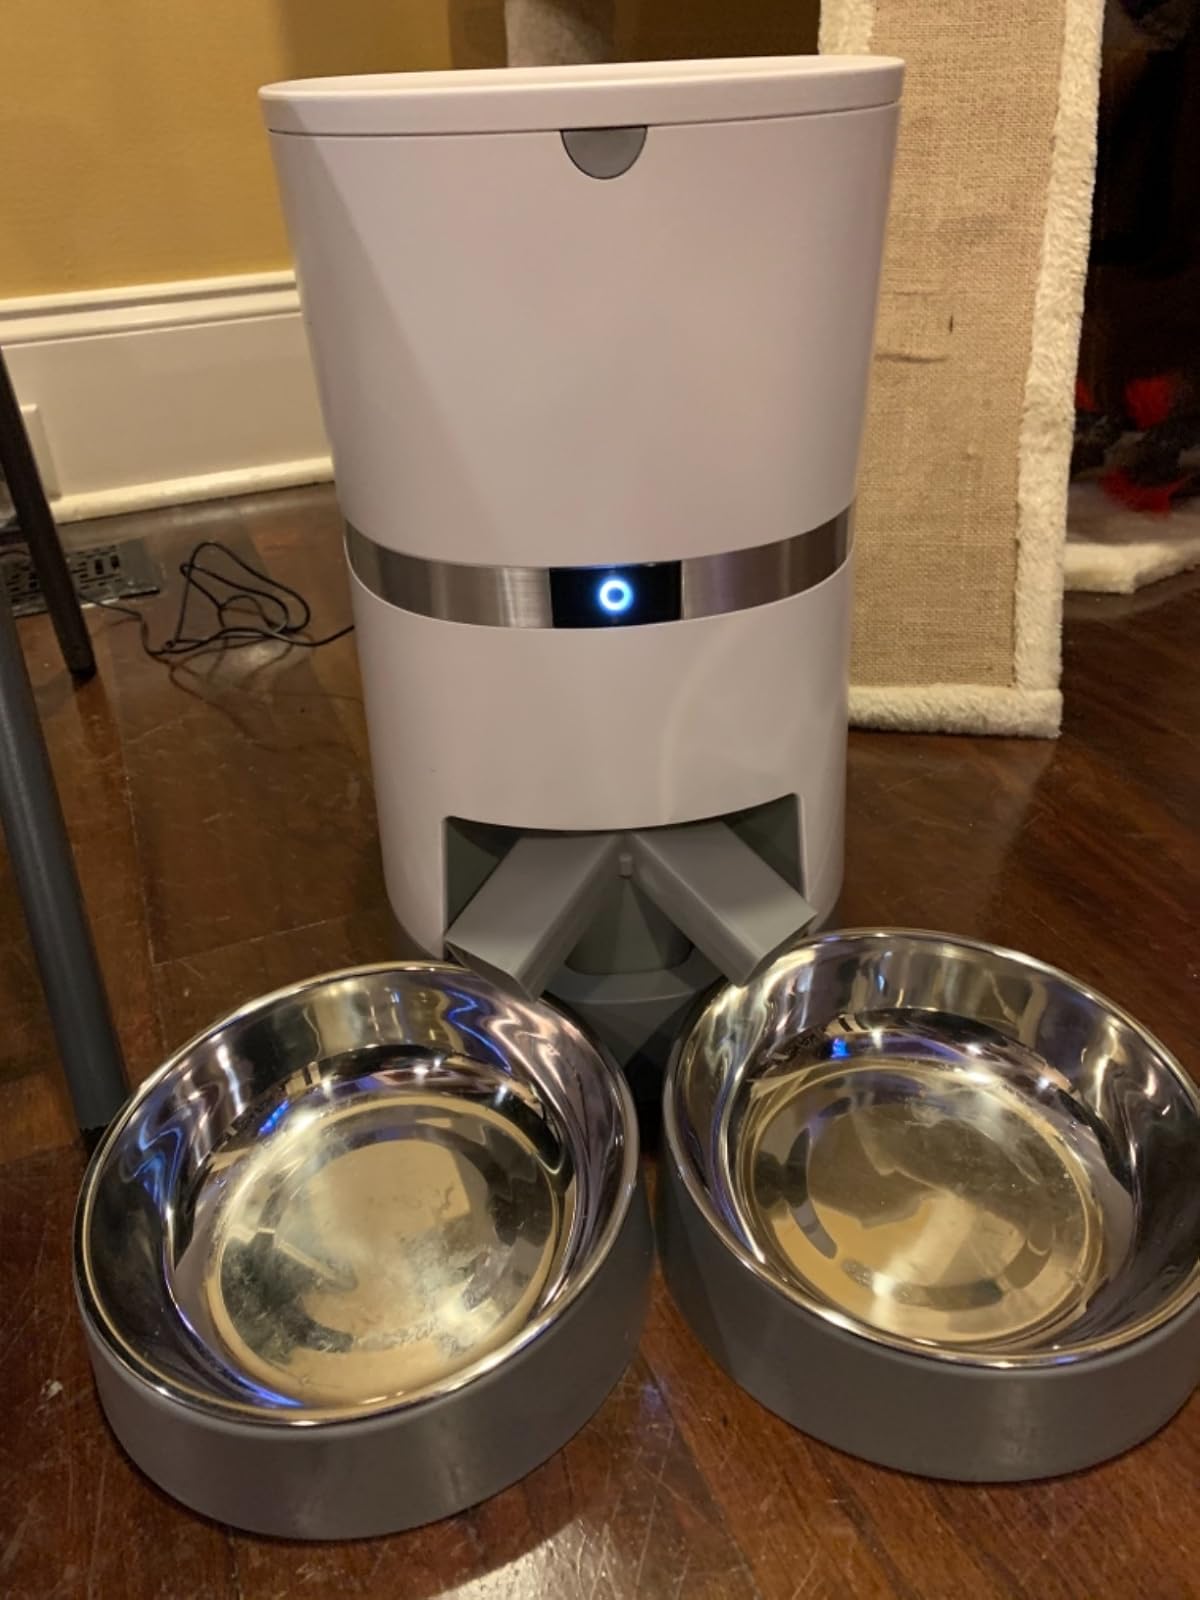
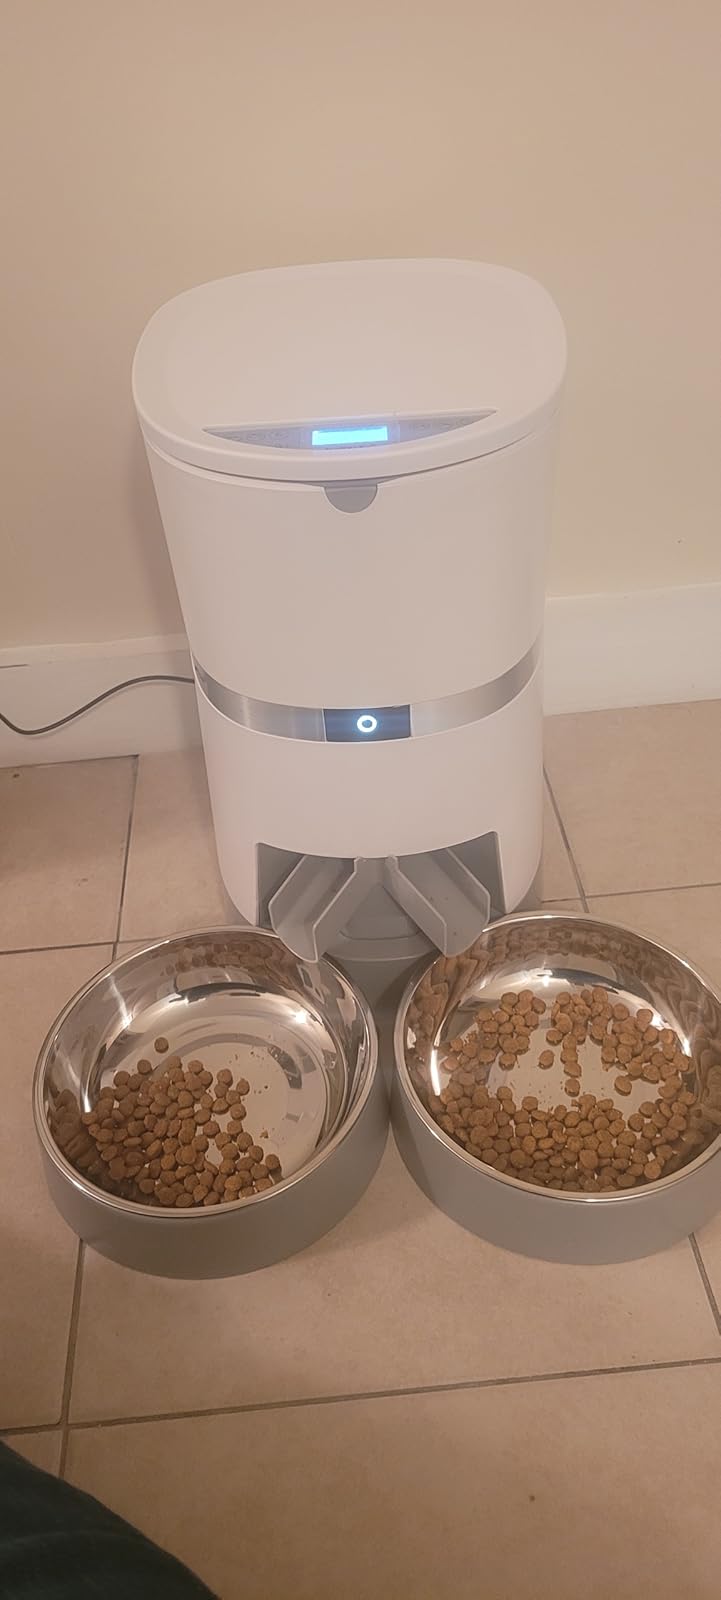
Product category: items_feeder
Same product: yes